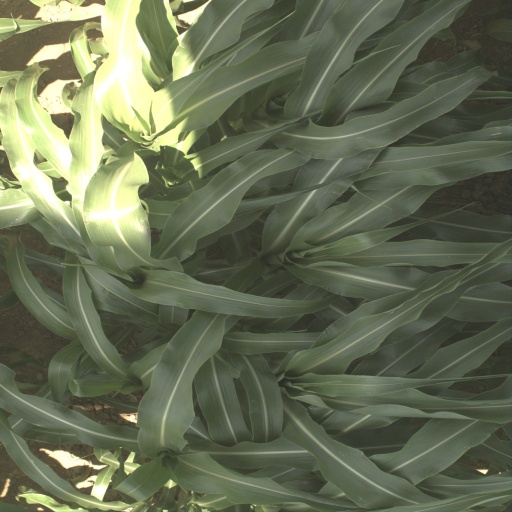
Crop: sorghum